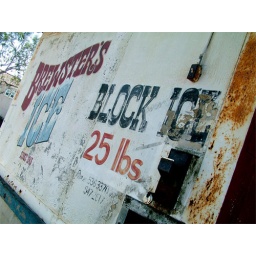
old wall close to the beach in california